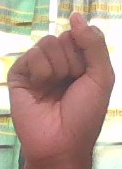
ASL sign: S